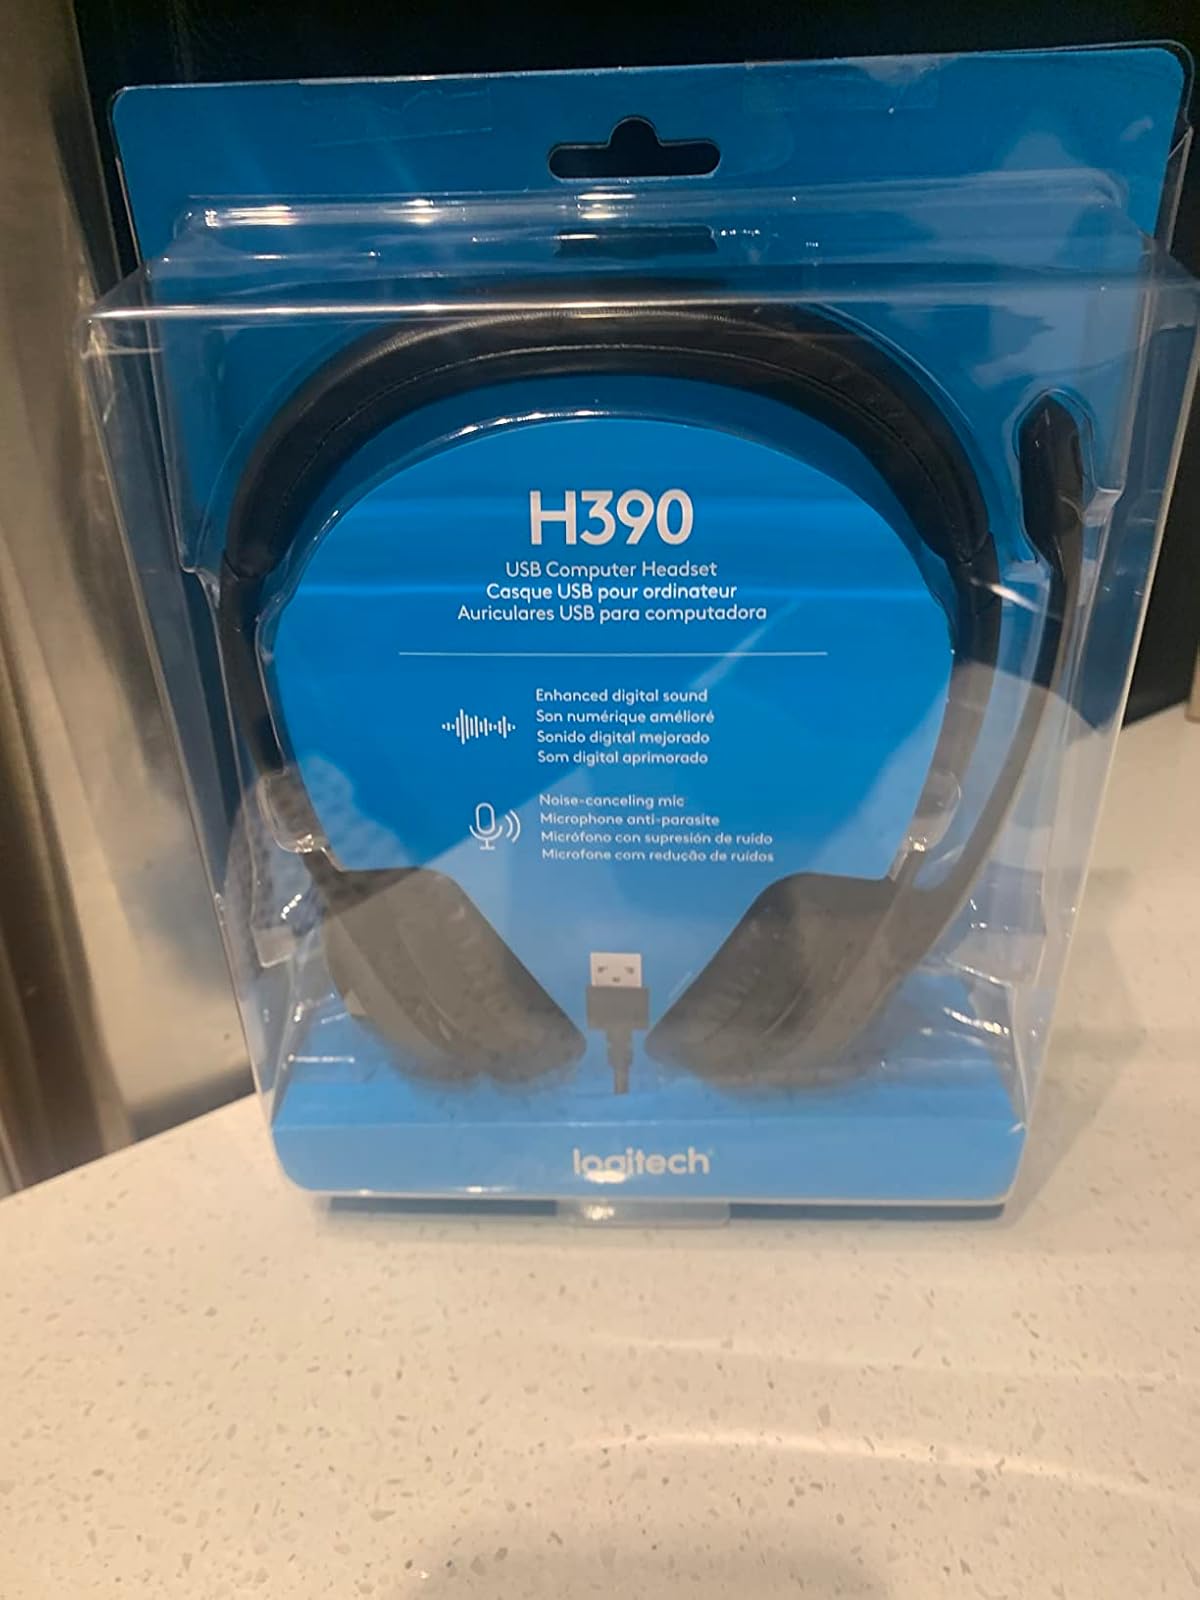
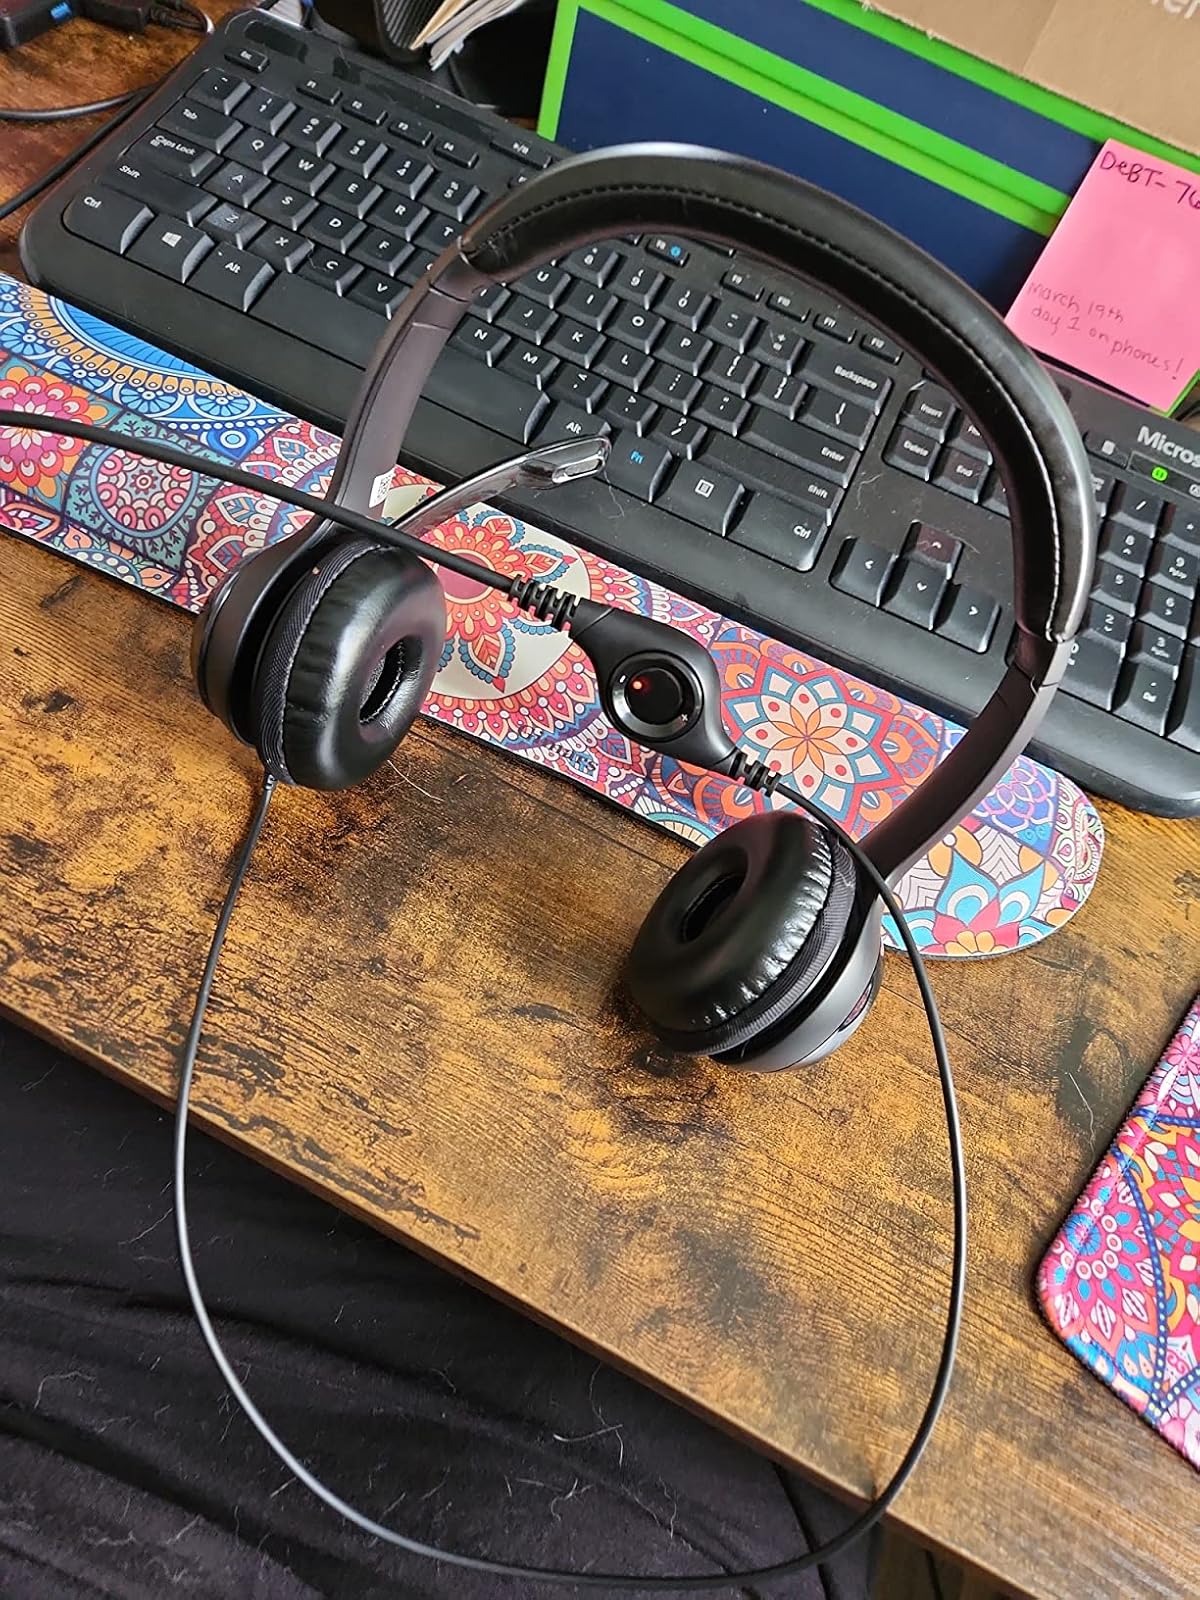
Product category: headphones
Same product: yes